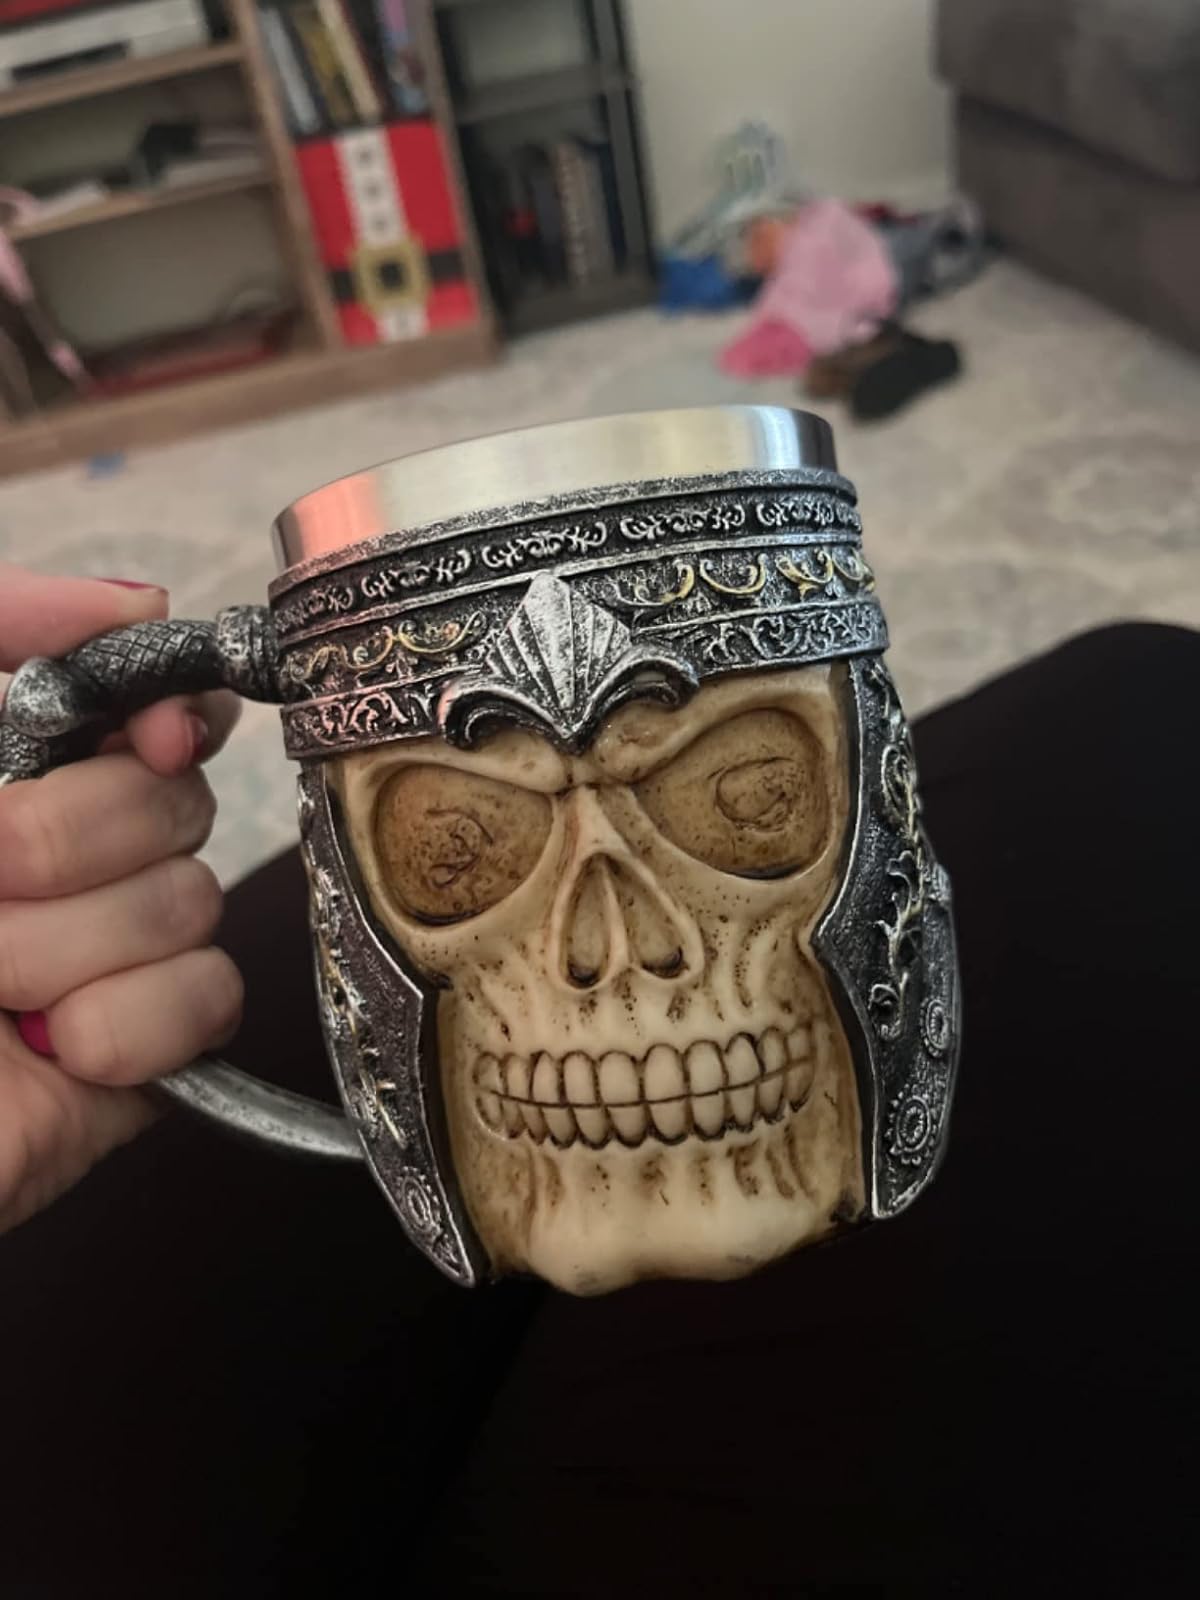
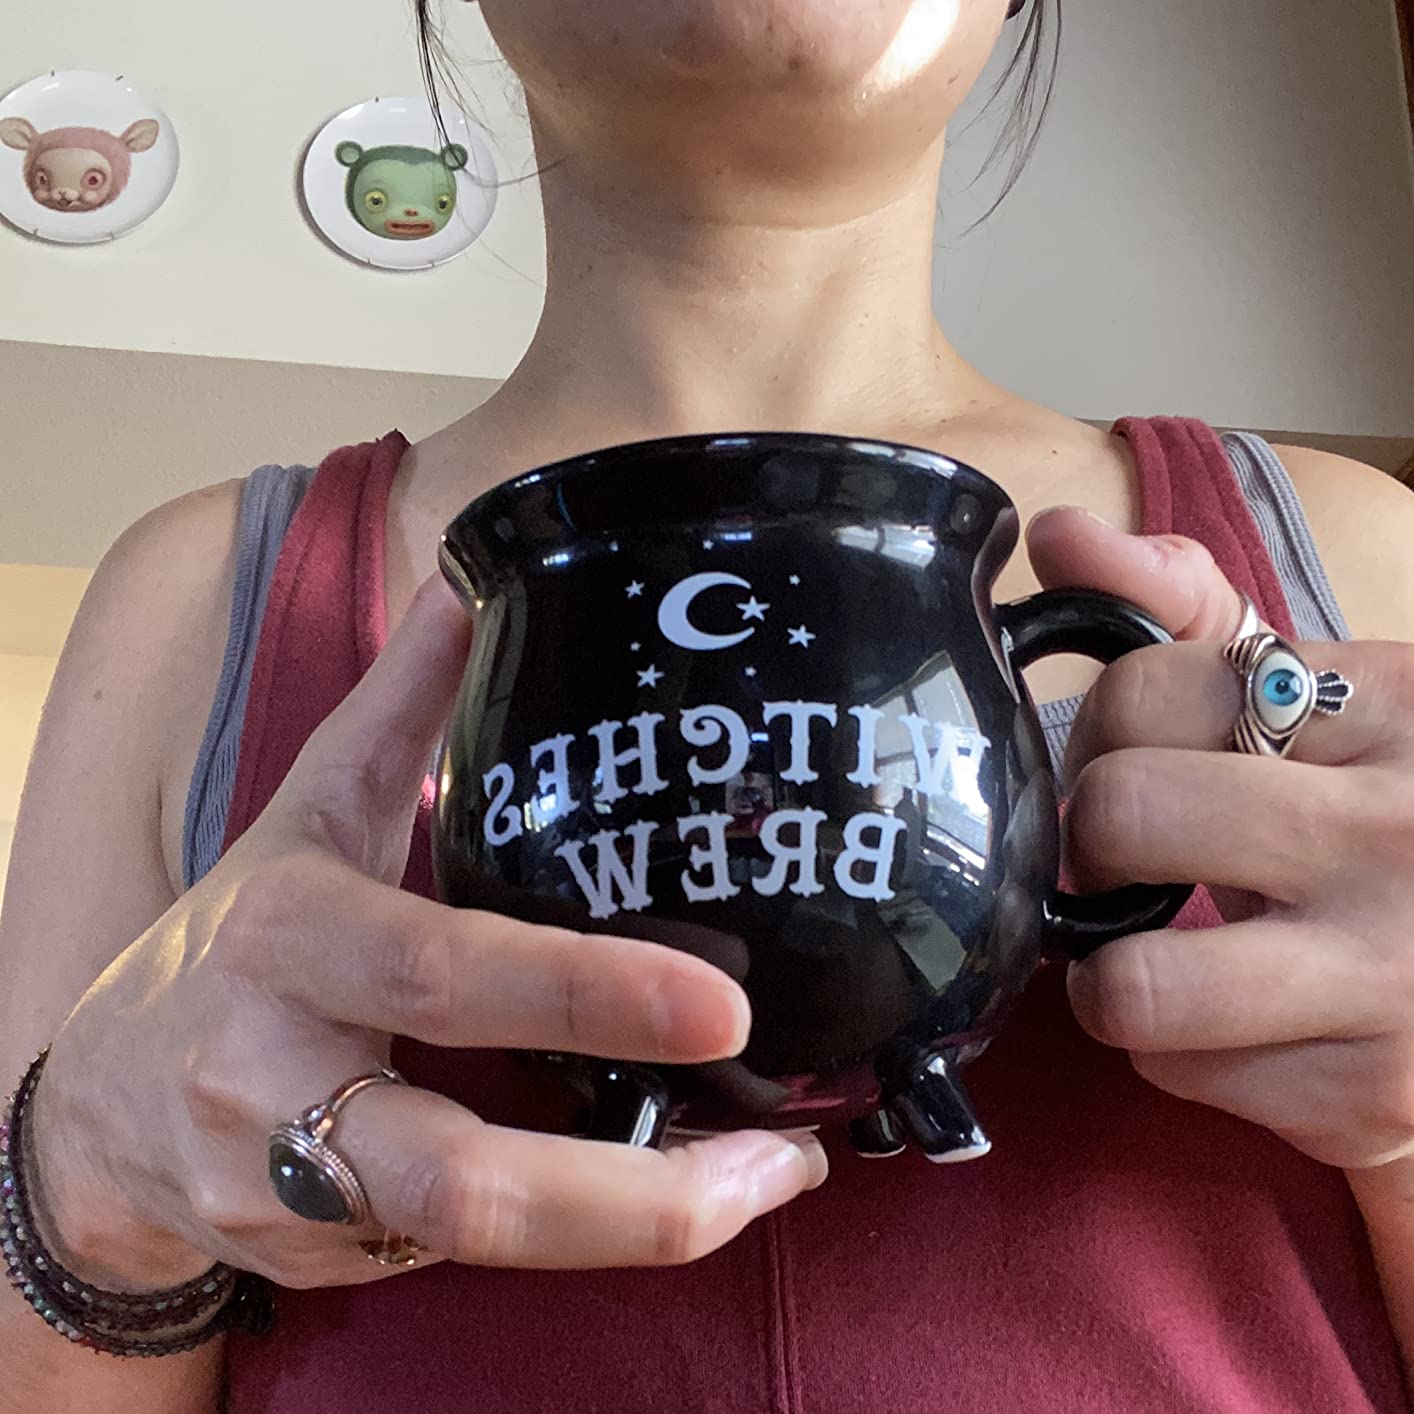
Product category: items_mug
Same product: no